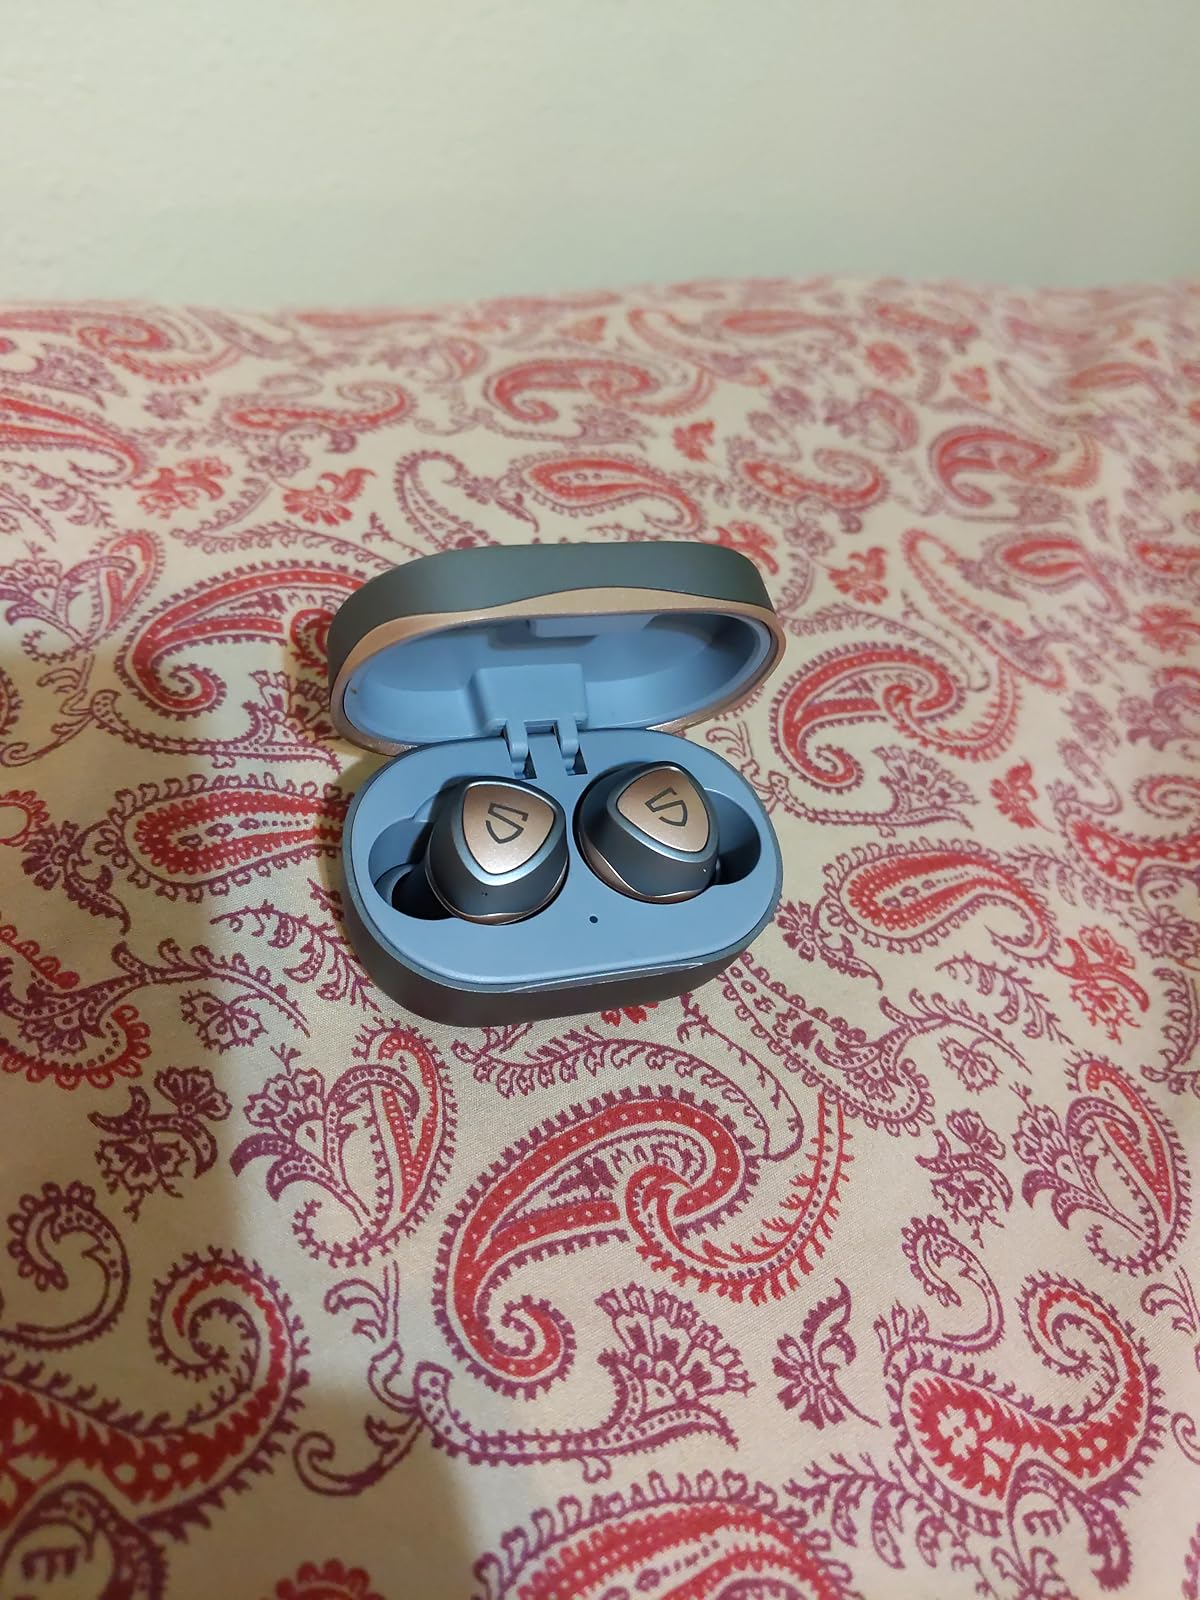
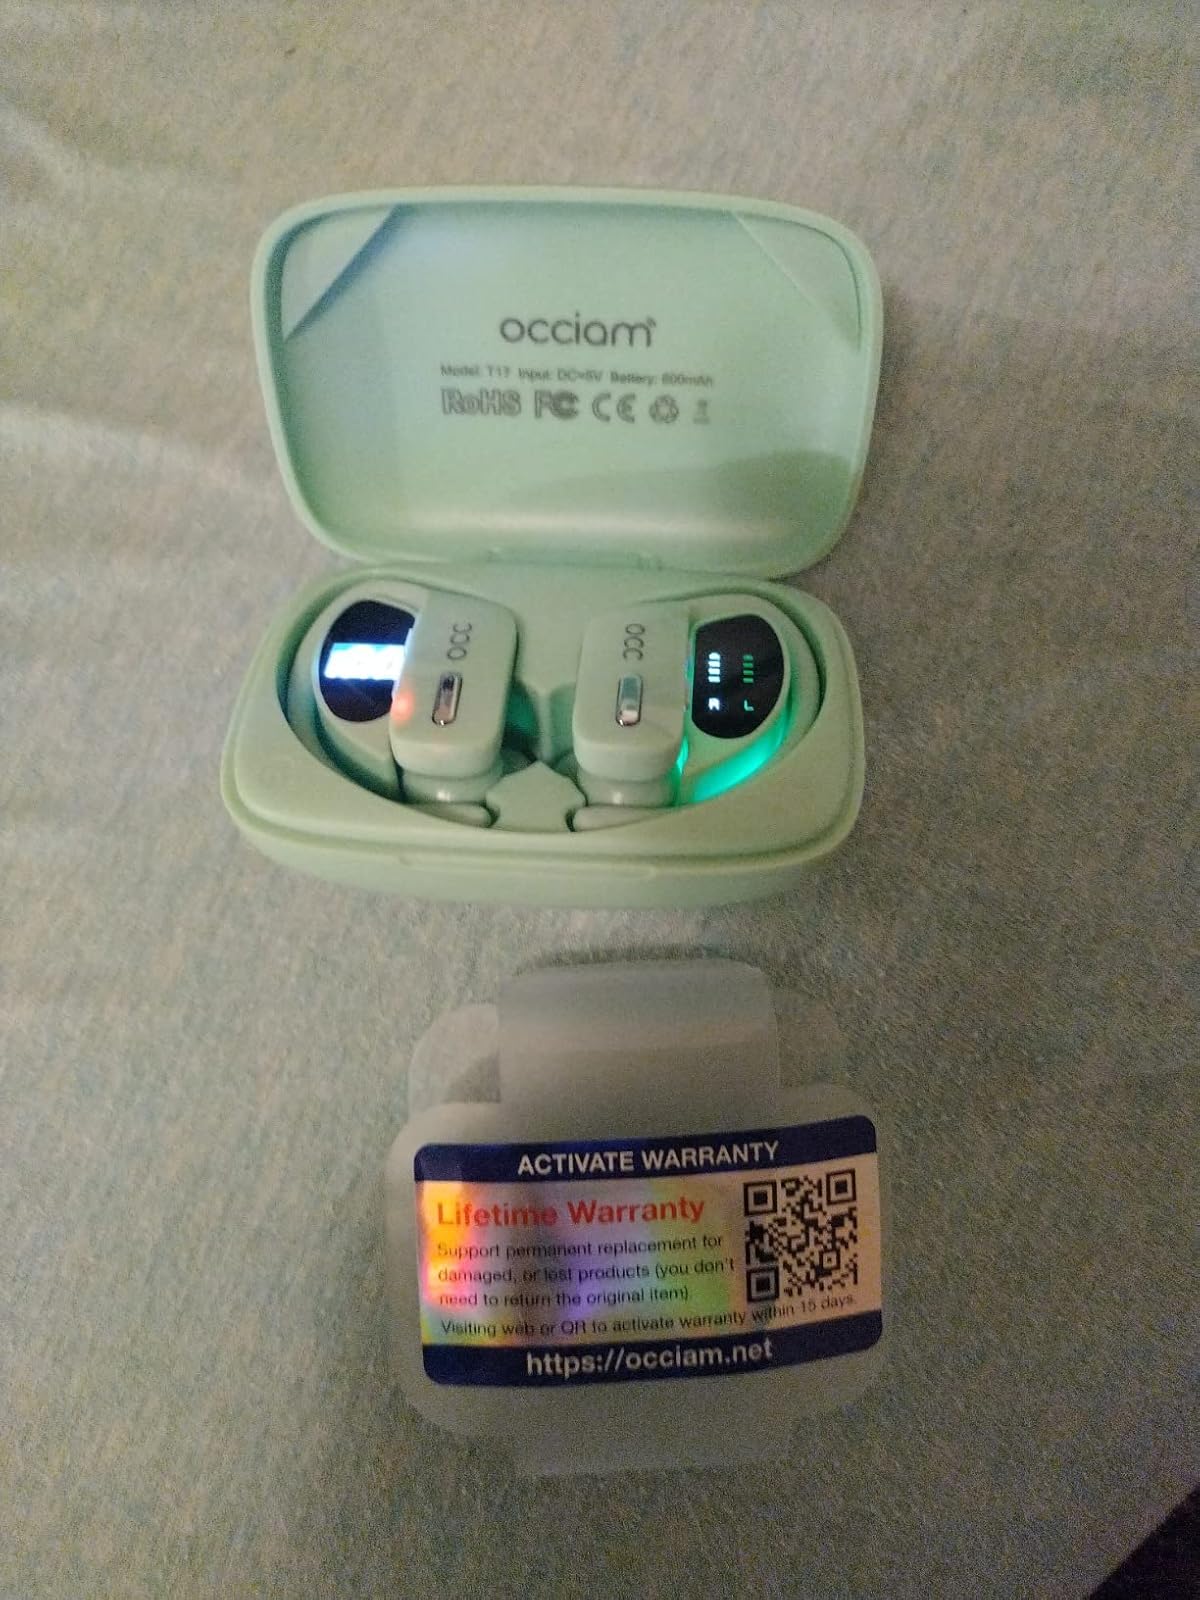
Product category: earbuds
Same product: no